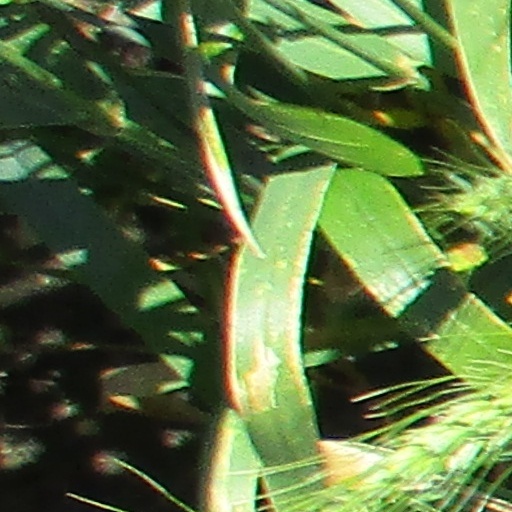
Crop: wheat